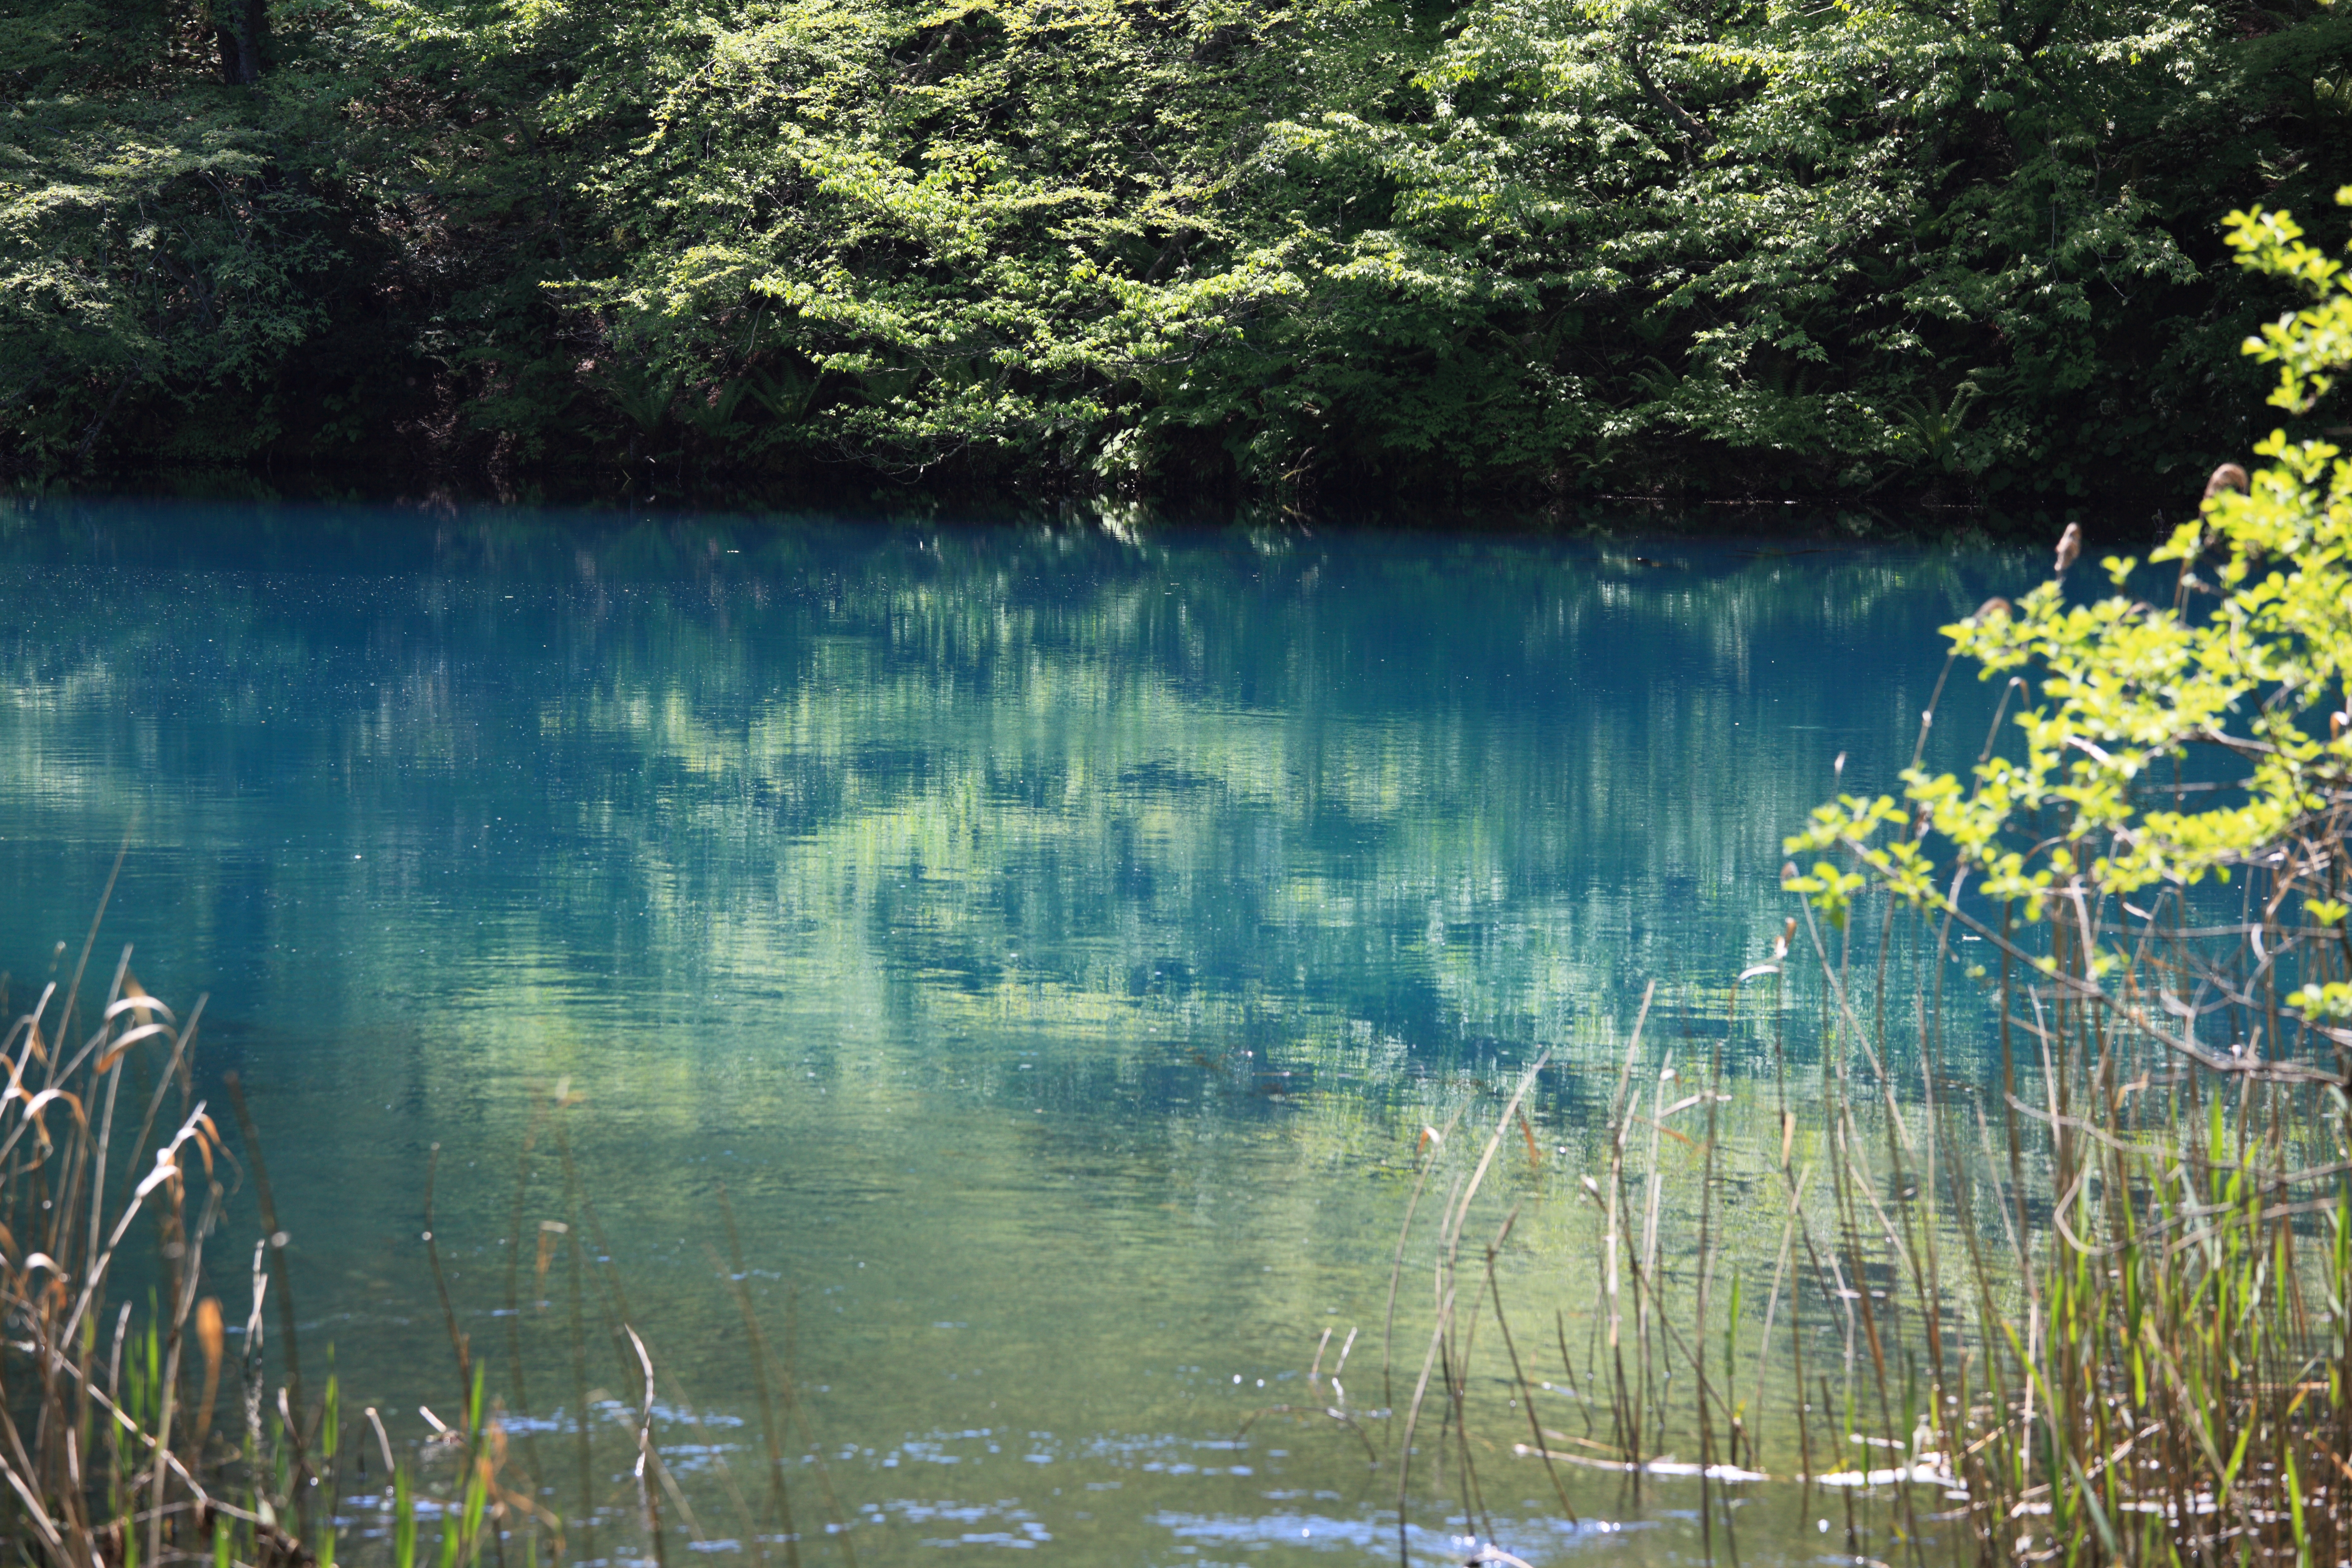
tree, water, nature, forest, swamp, trail, lake, river, pond, stream, reflection, high, autumn, body of water, wetland, 5d, hires, woodland, habitat, markii, hi, res, resolution, fukushima, goshikinuma, yamagun, fish pond, natural environment